Memorial to the throne

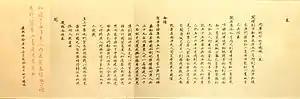
Memorial to the Kangxi Emperor from the Viceroy of Liangguang about the Thirteen Factories in Guangzhou, with imperial reply in red (1719)

Under the Qing dynasty, memorials were received constantly, detailing personnel evaluations, crop reports, local prices, weather predictions, and local gossip at the national, provincial, and county levels. Memorials were delivered by the imperial courier network and copied, summarized, and entered into official registers by the clerks of the Grand Secretariat.